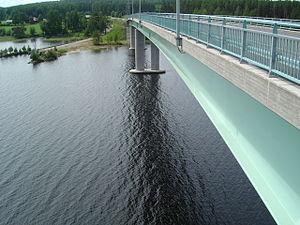
Vehmersalmi est une ancienne municipalité de Finlande. Depuis le 1ᵉʳ janvier 2005, elle a fusionné avec la ville de Kuopio.